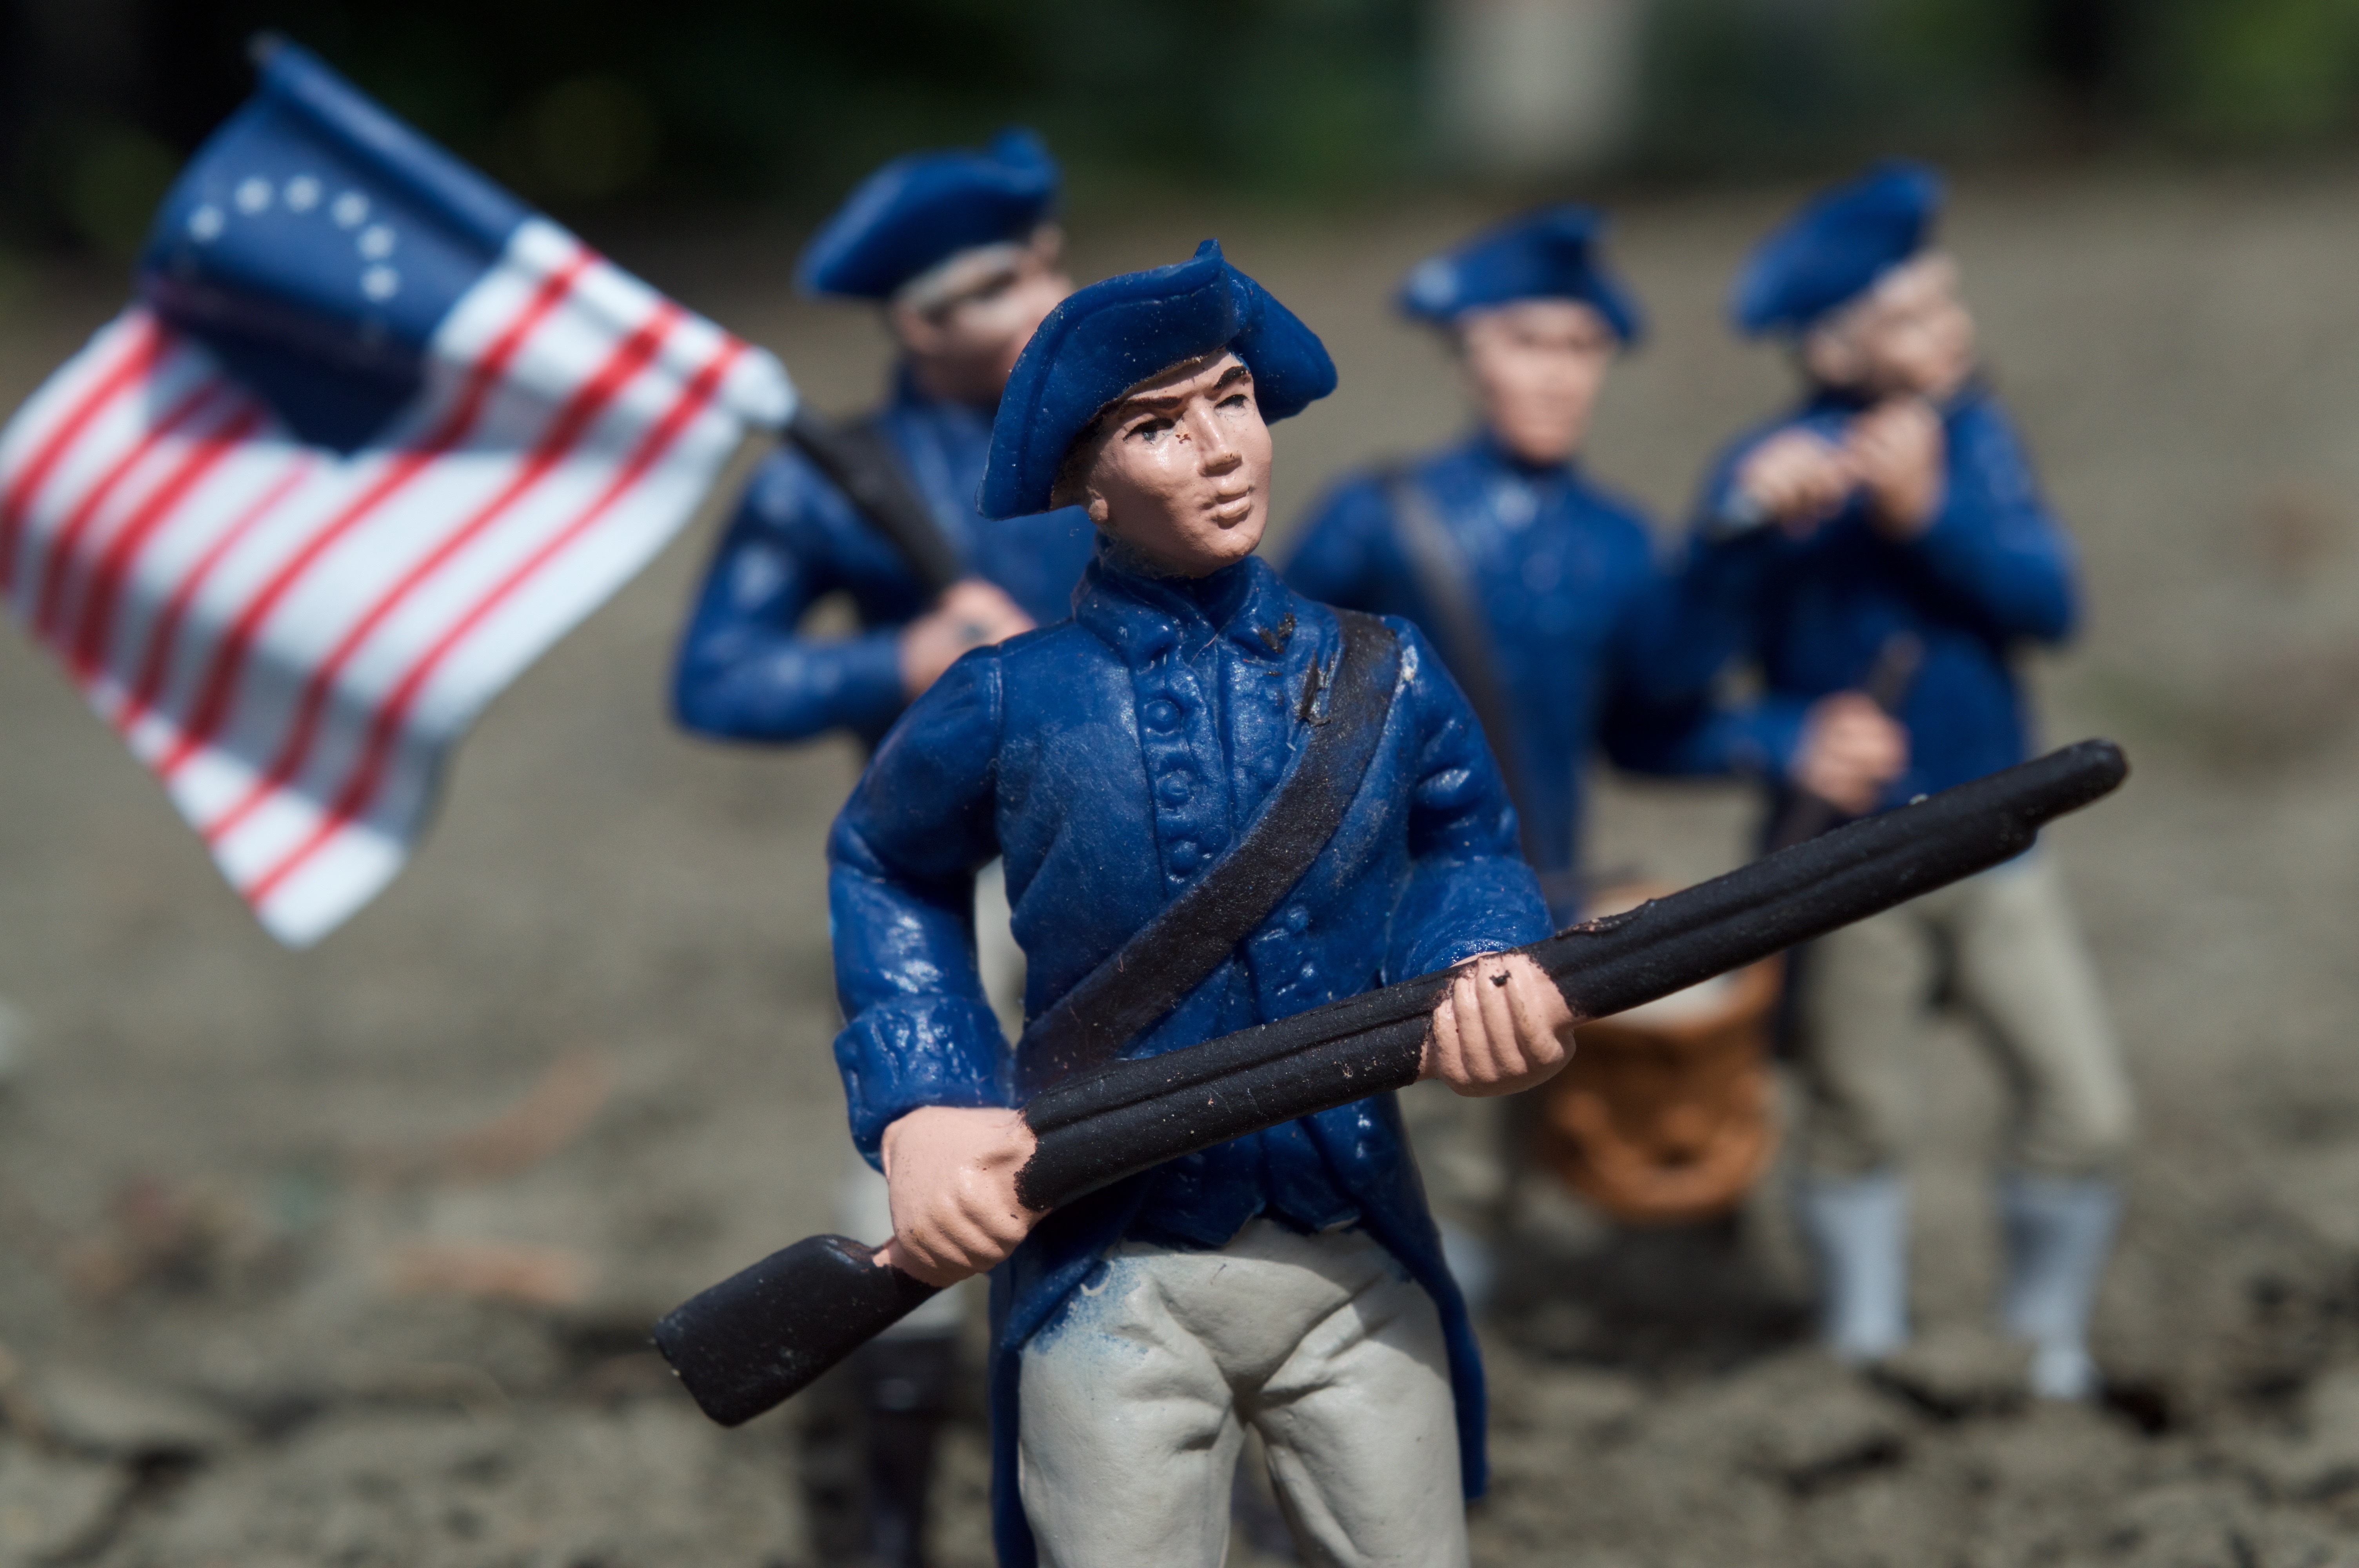
people, military, soldier, army, flag, america, freedom, historic, patriotism, united states, war, liberty, honor, history, us, soldiers, veterans, independence, patriotic, pride, troop, infantry, civil war, constitution, union army, militia